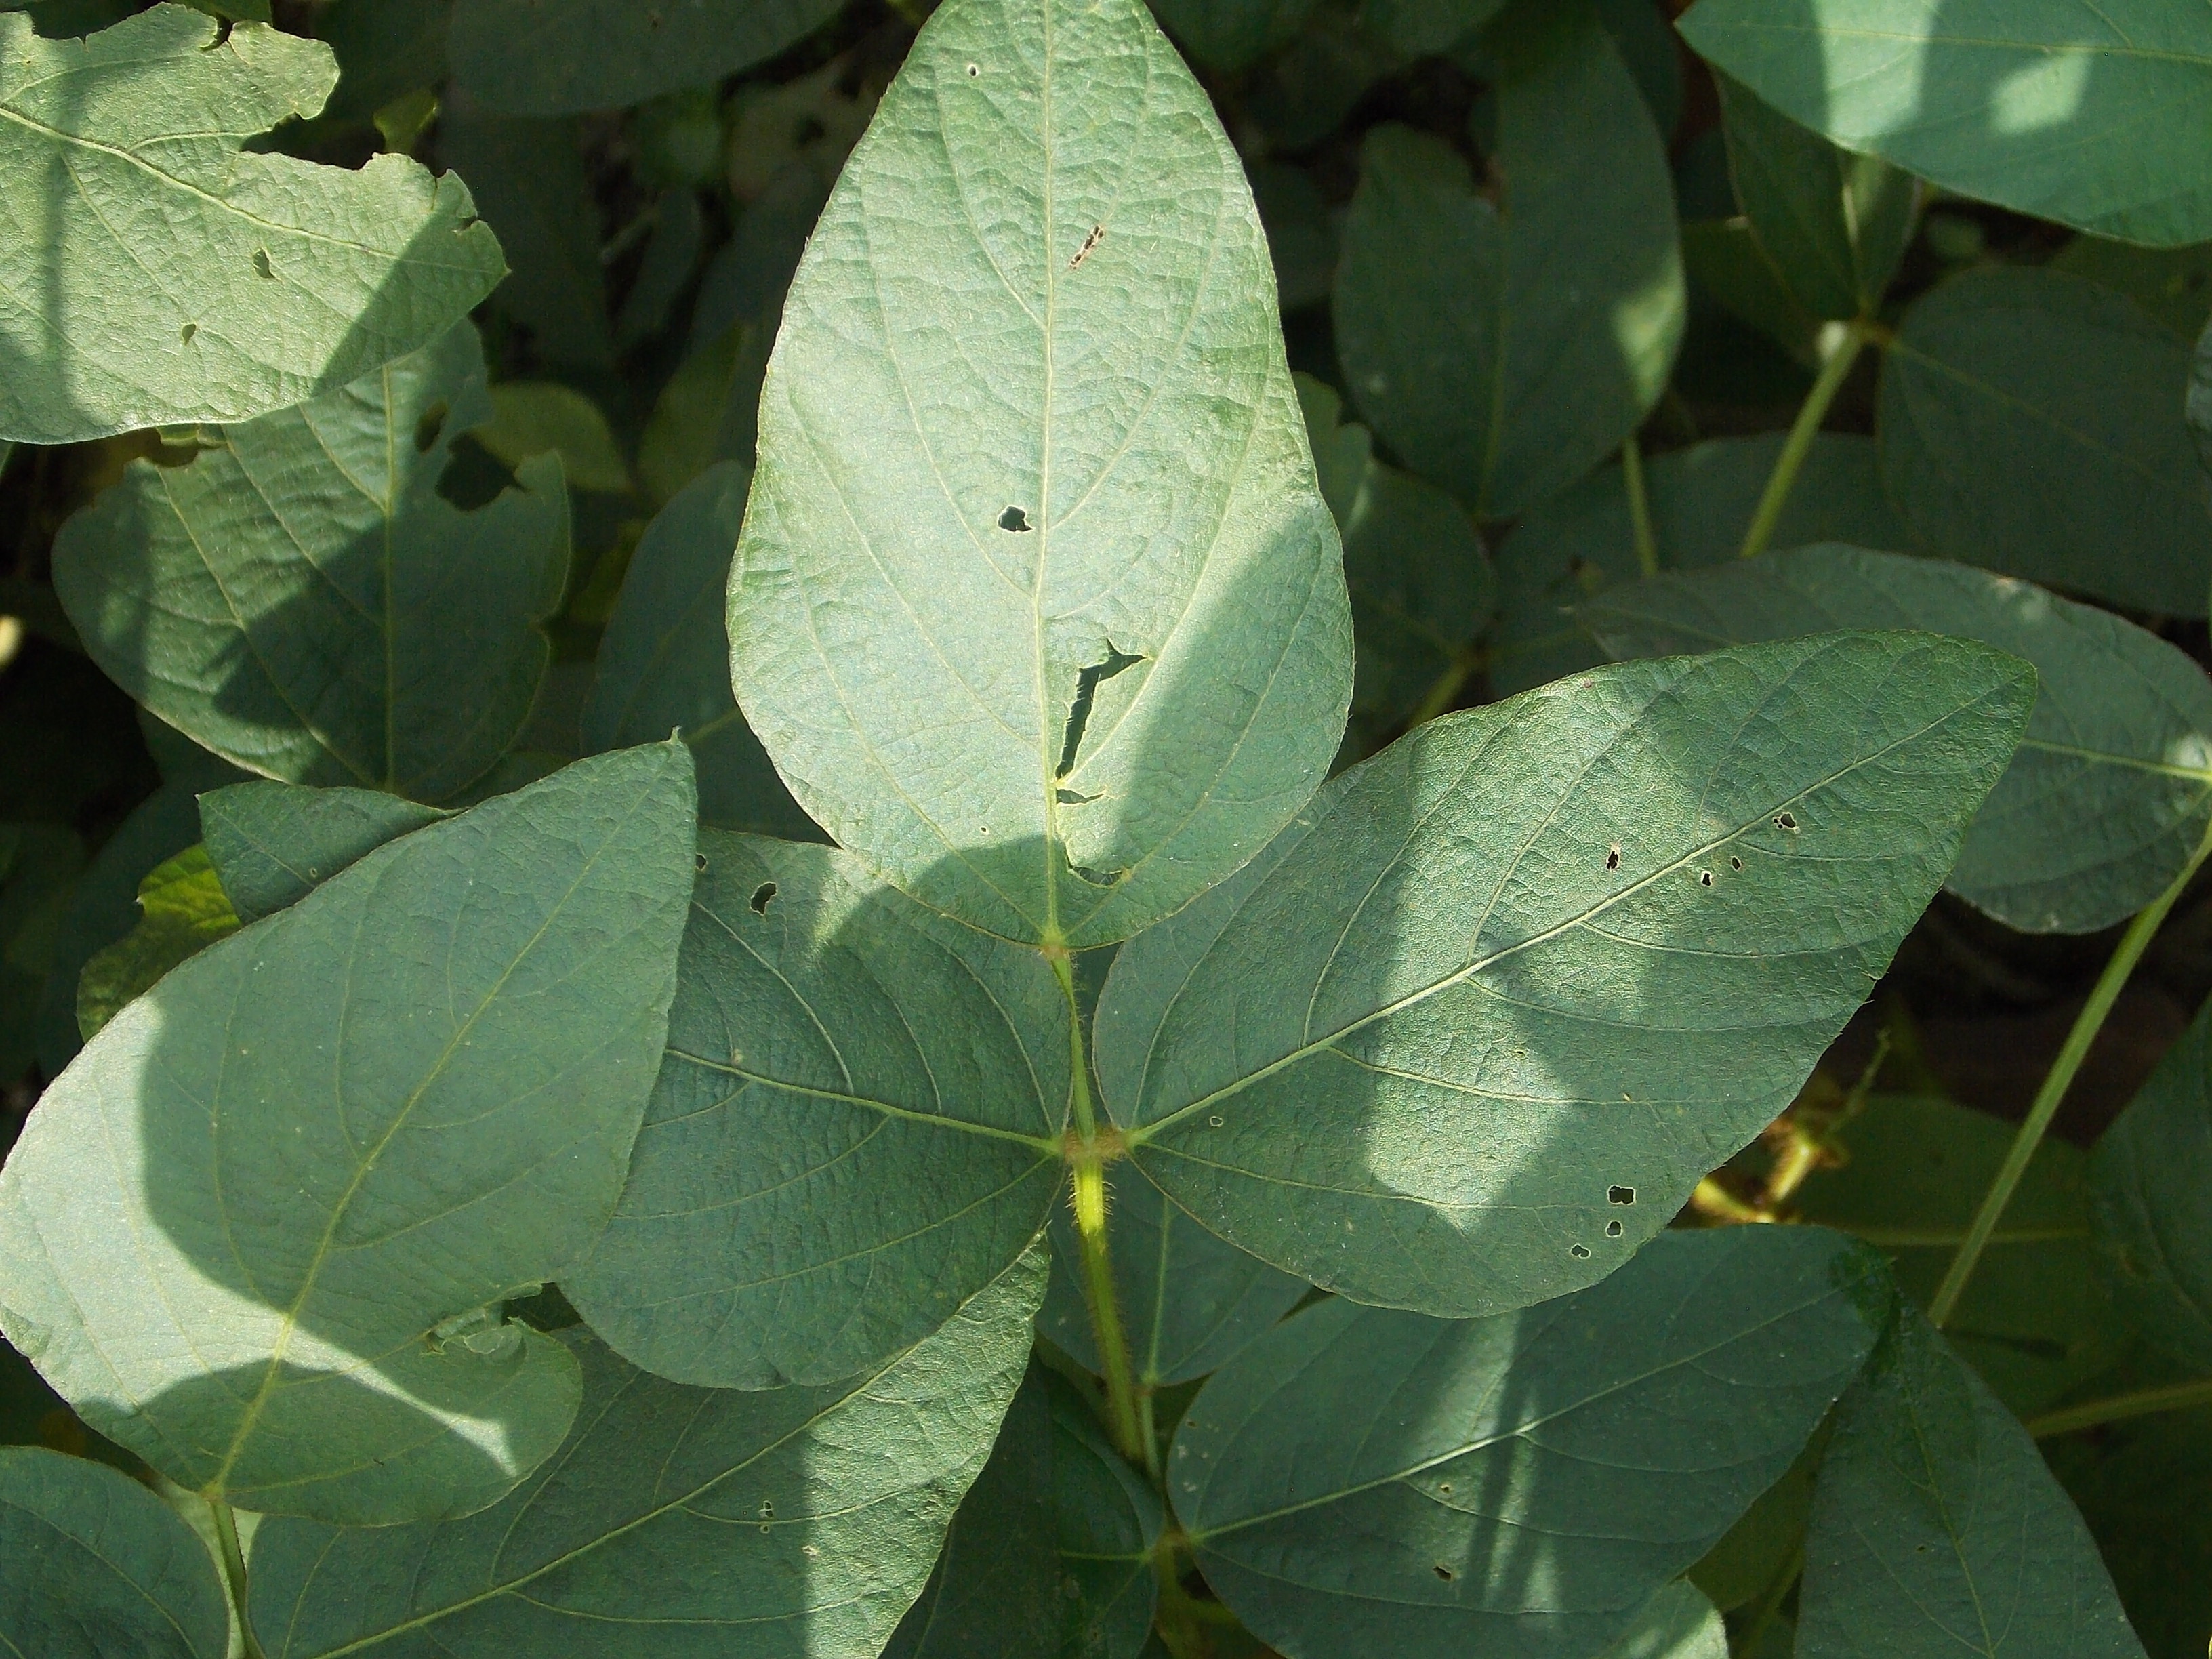
Label: Disease